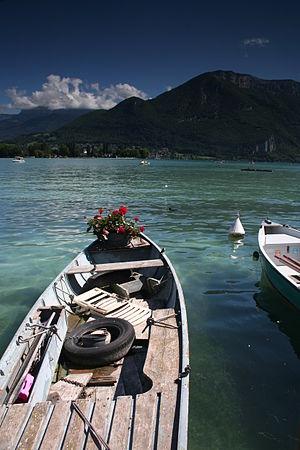
Barque sur le lac d'Annecy
Le lac d'Annecy est un lac de France situé dans les Alpes, en Haute-Savoie et en région Auvergne-Rhône-Alpes. Par sa superficie, il est le deuxième lac d'origine glaciaire de France après celui du Bourget, très proche, et exception faite de la partie française du lac Léman.